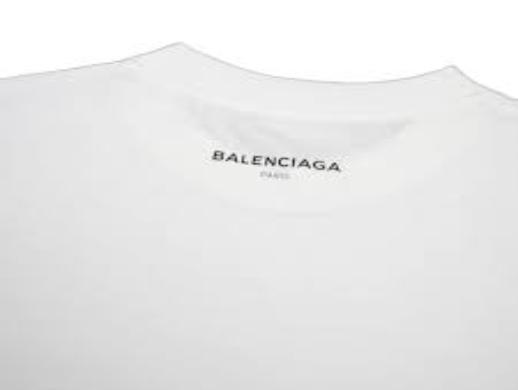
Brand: Balenciaga
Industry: Clothes